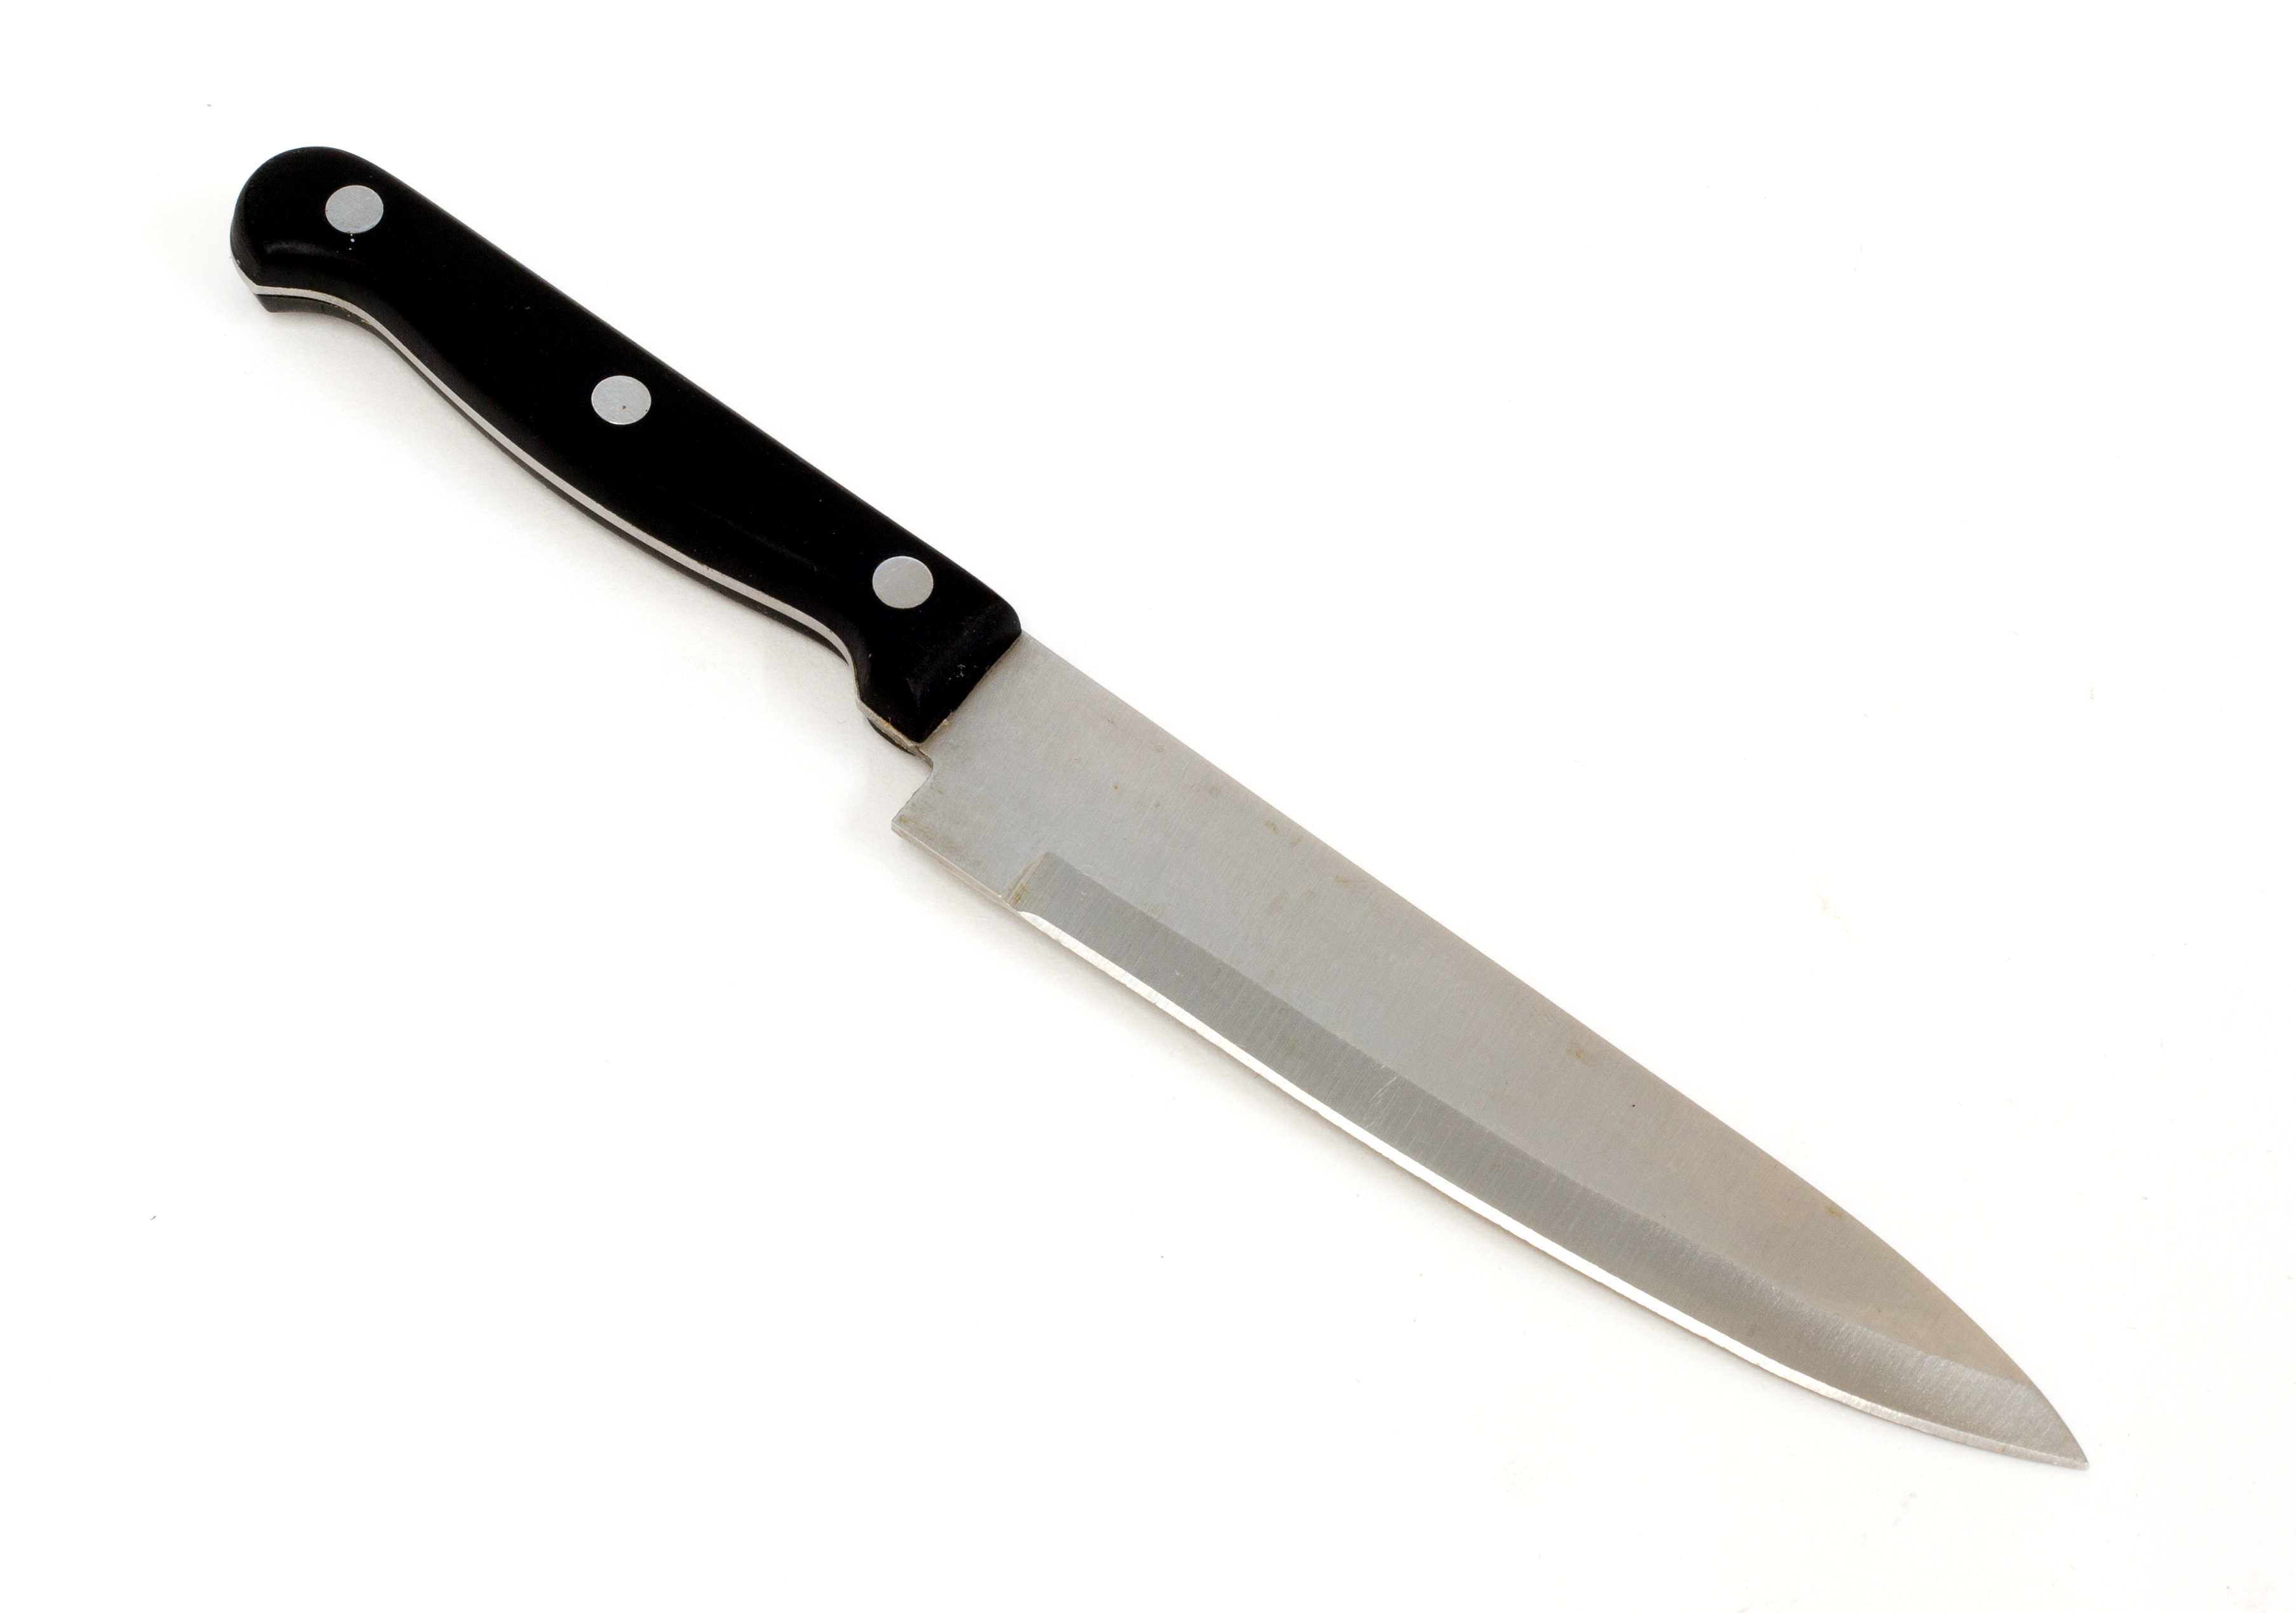
utensil, sharp, tool, cooking, weapon, tableware, knife, cut, blade, propeller, sharp knife, kitchen knife, cold weapon, bowie knife, hunting knife, melee weapon, throwing knife